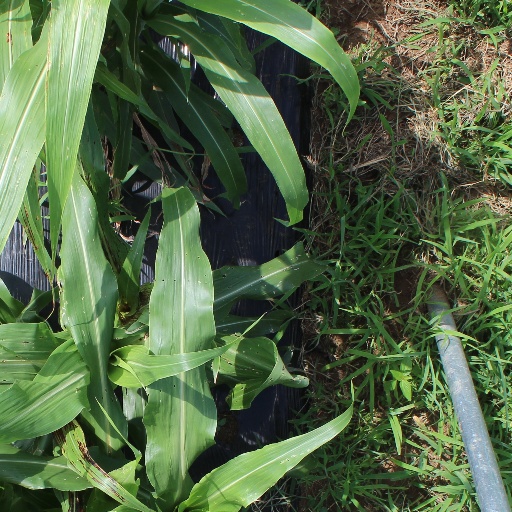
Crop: sorghum